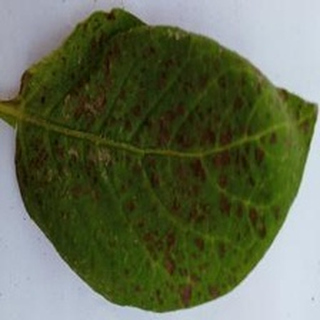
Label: potato_early_blight